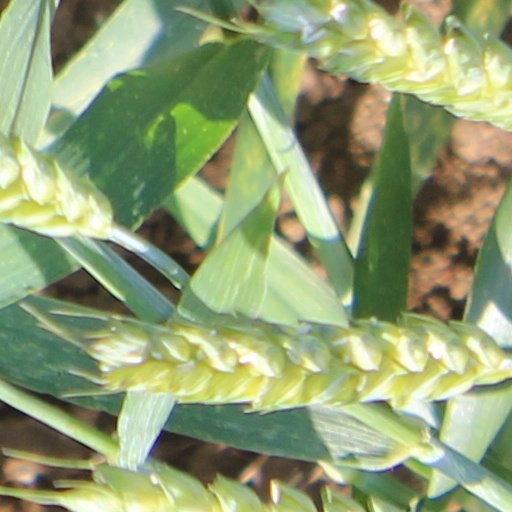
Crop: wheat